Niels Juul

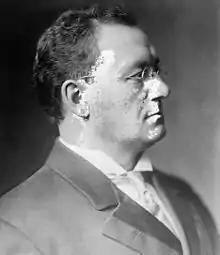

Niels Juul (April 27, 1859 – December 4, 1929) was a state senator and U.S. Representative from Illinois. He was born and raised in Denmark.